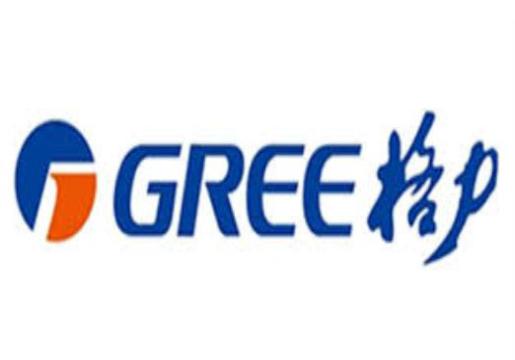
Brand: gree-3
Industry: Electronic